Spectacle Island (Port Jackson)

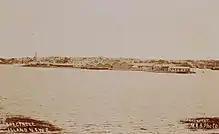
Viewed from the north-west, early 20th century; buildings include filled-shell stores (centre) and laboratory complex (right).

The Royal Australian Navy took over Spectacle from the Royal Navy in 1913. By then, there were 40 buildings on the island, the isthmus had been filled in and the area of the island had been increased by about a hectare through reclamation works utilising spoil from the old Balmain coalmine.